Sports in Asia

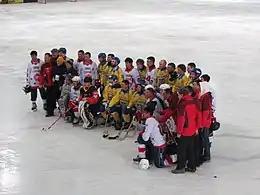
The China national bandy team with Ukraine

The Asian Football Confederation was founded in 1954. They organize several tournaments for national teams, most notably the AFC Asian Cup since 1956 and AFC Women's Asian Cup since 1975, as well as qualifying tournaments for the FIFA World Cup, FIFA Women's World Cup and the Summer Olympics. The AFC Champions League is Asia's premier tournament for clubs, first held in 1967.